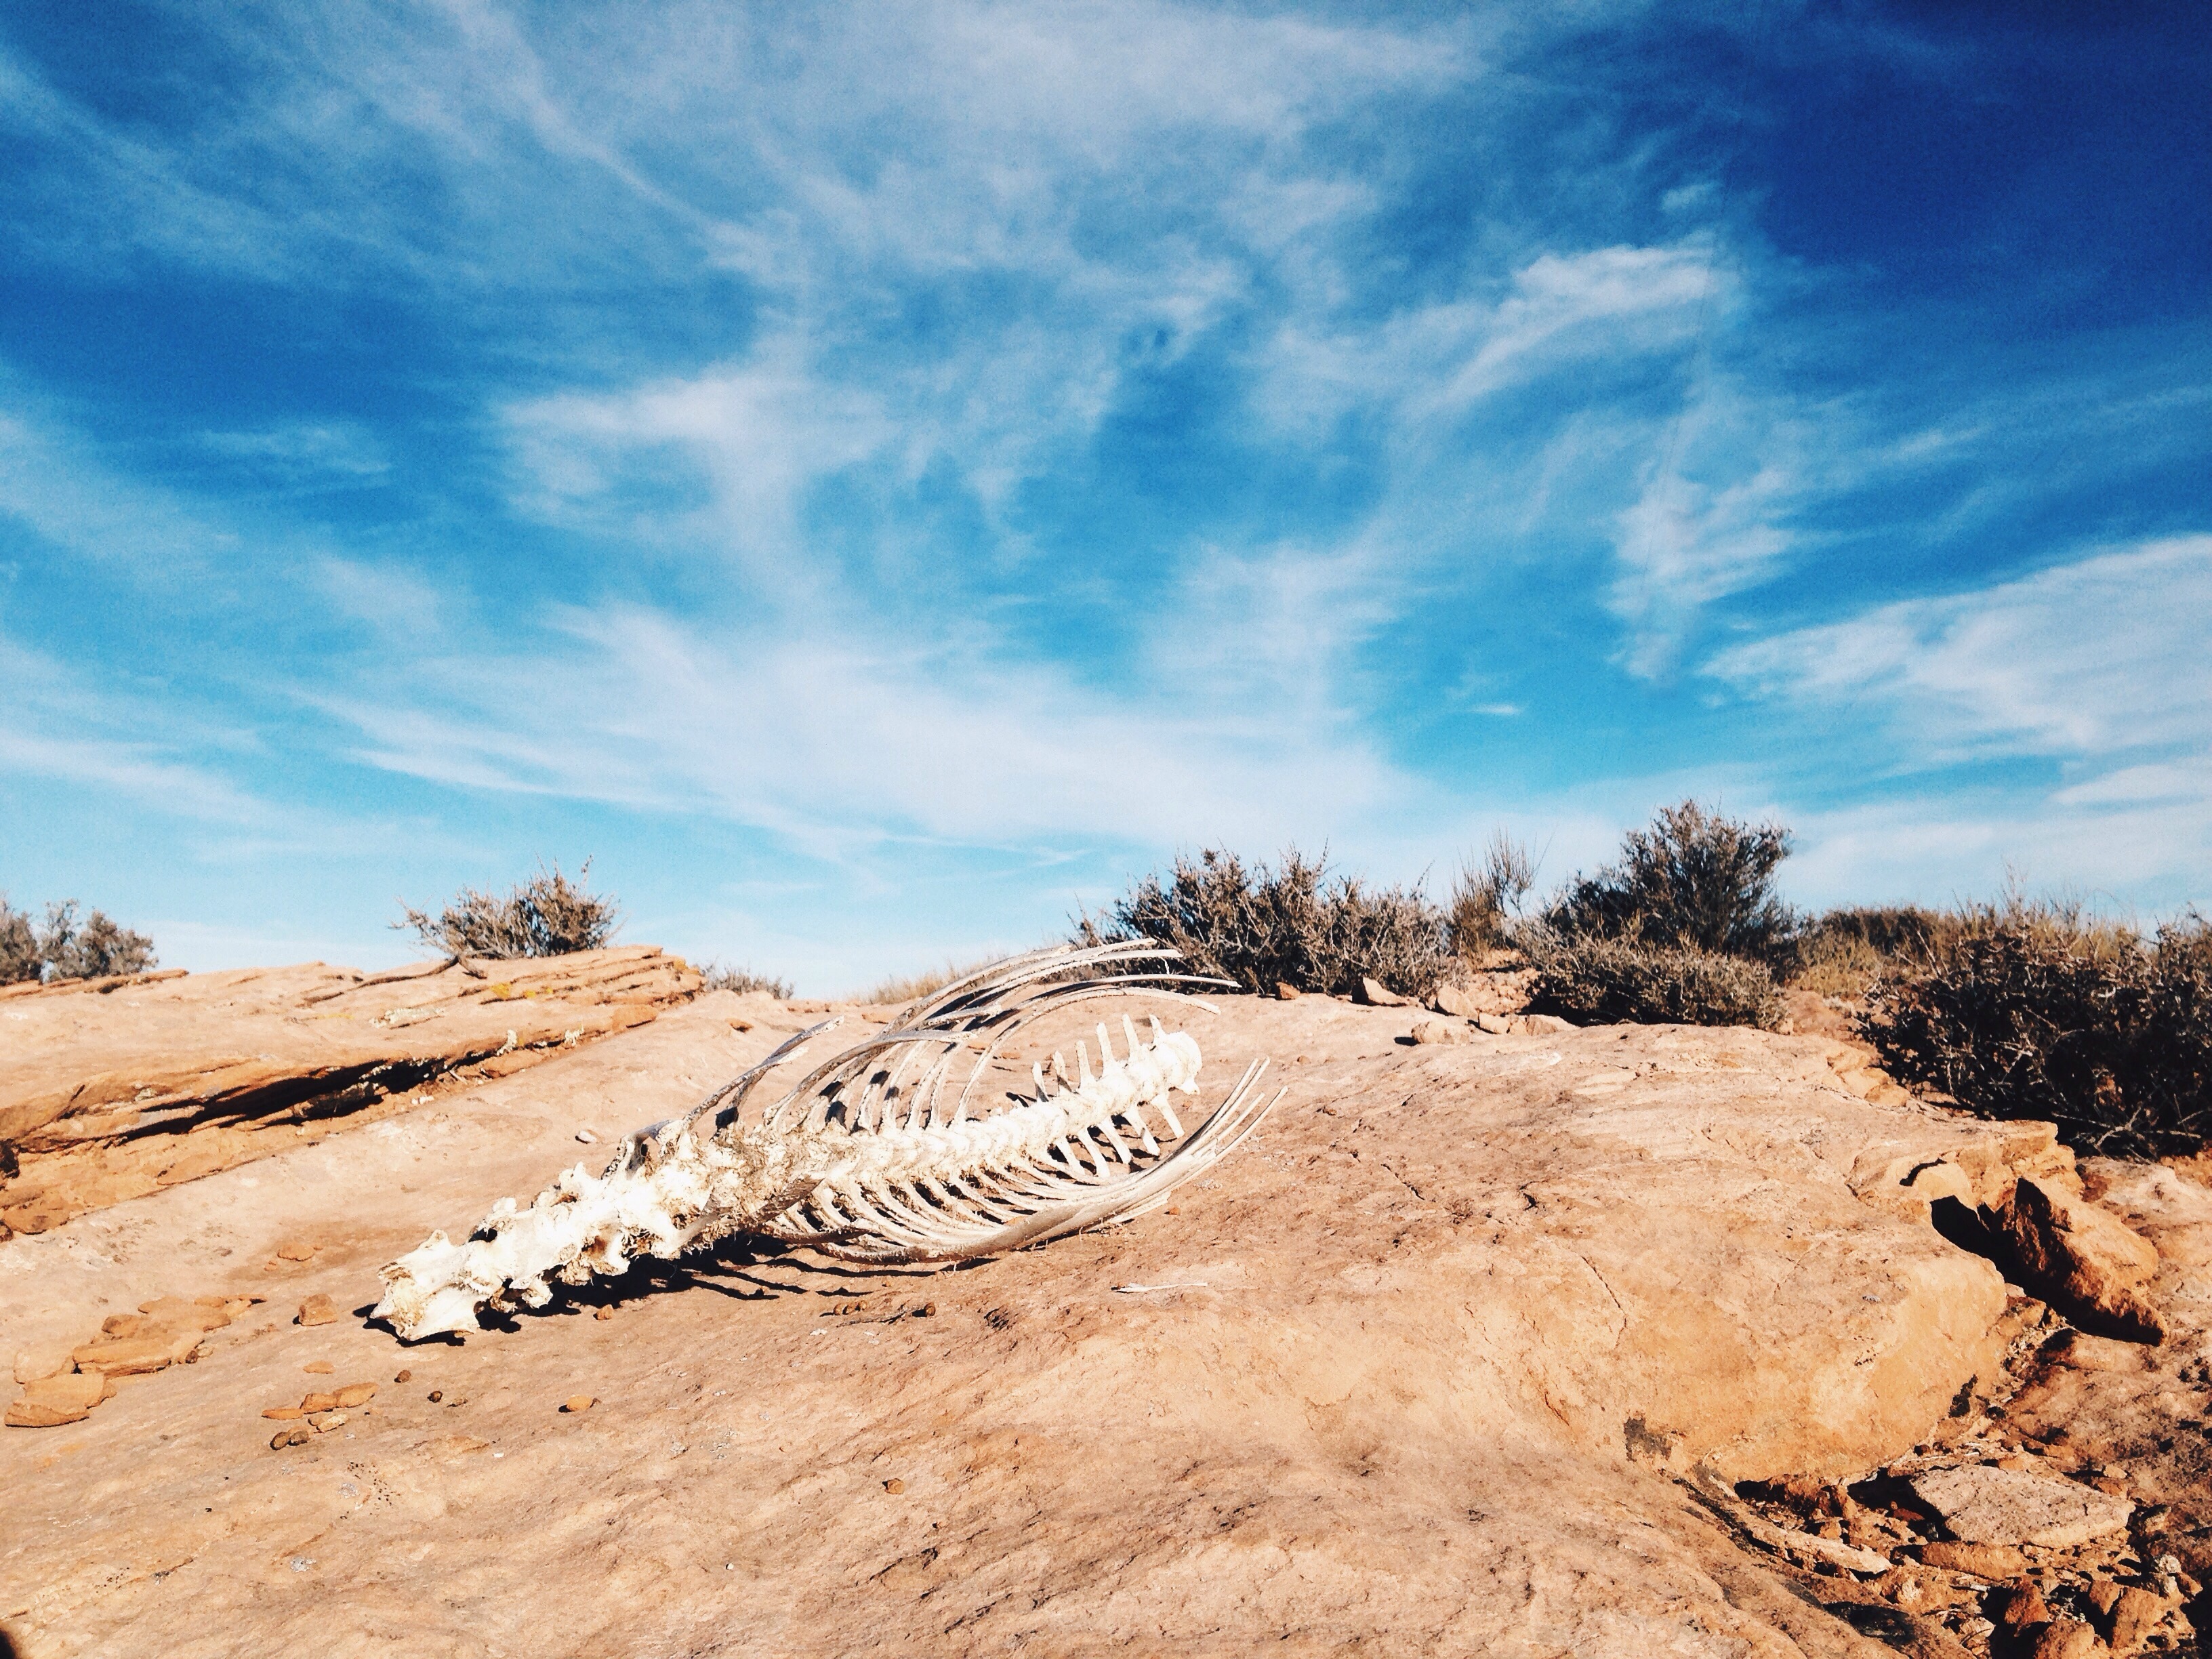
landscape, sea, nature, sand, rock, wilderness, mountain, cloud, sky, hill, desert, barren, desolate, dry, soil, death, material, desert landscape, geology, badlands, hot, plateau, skeleton, habitat, harsh, landform, natural environment, geographical feature, aeolian landform